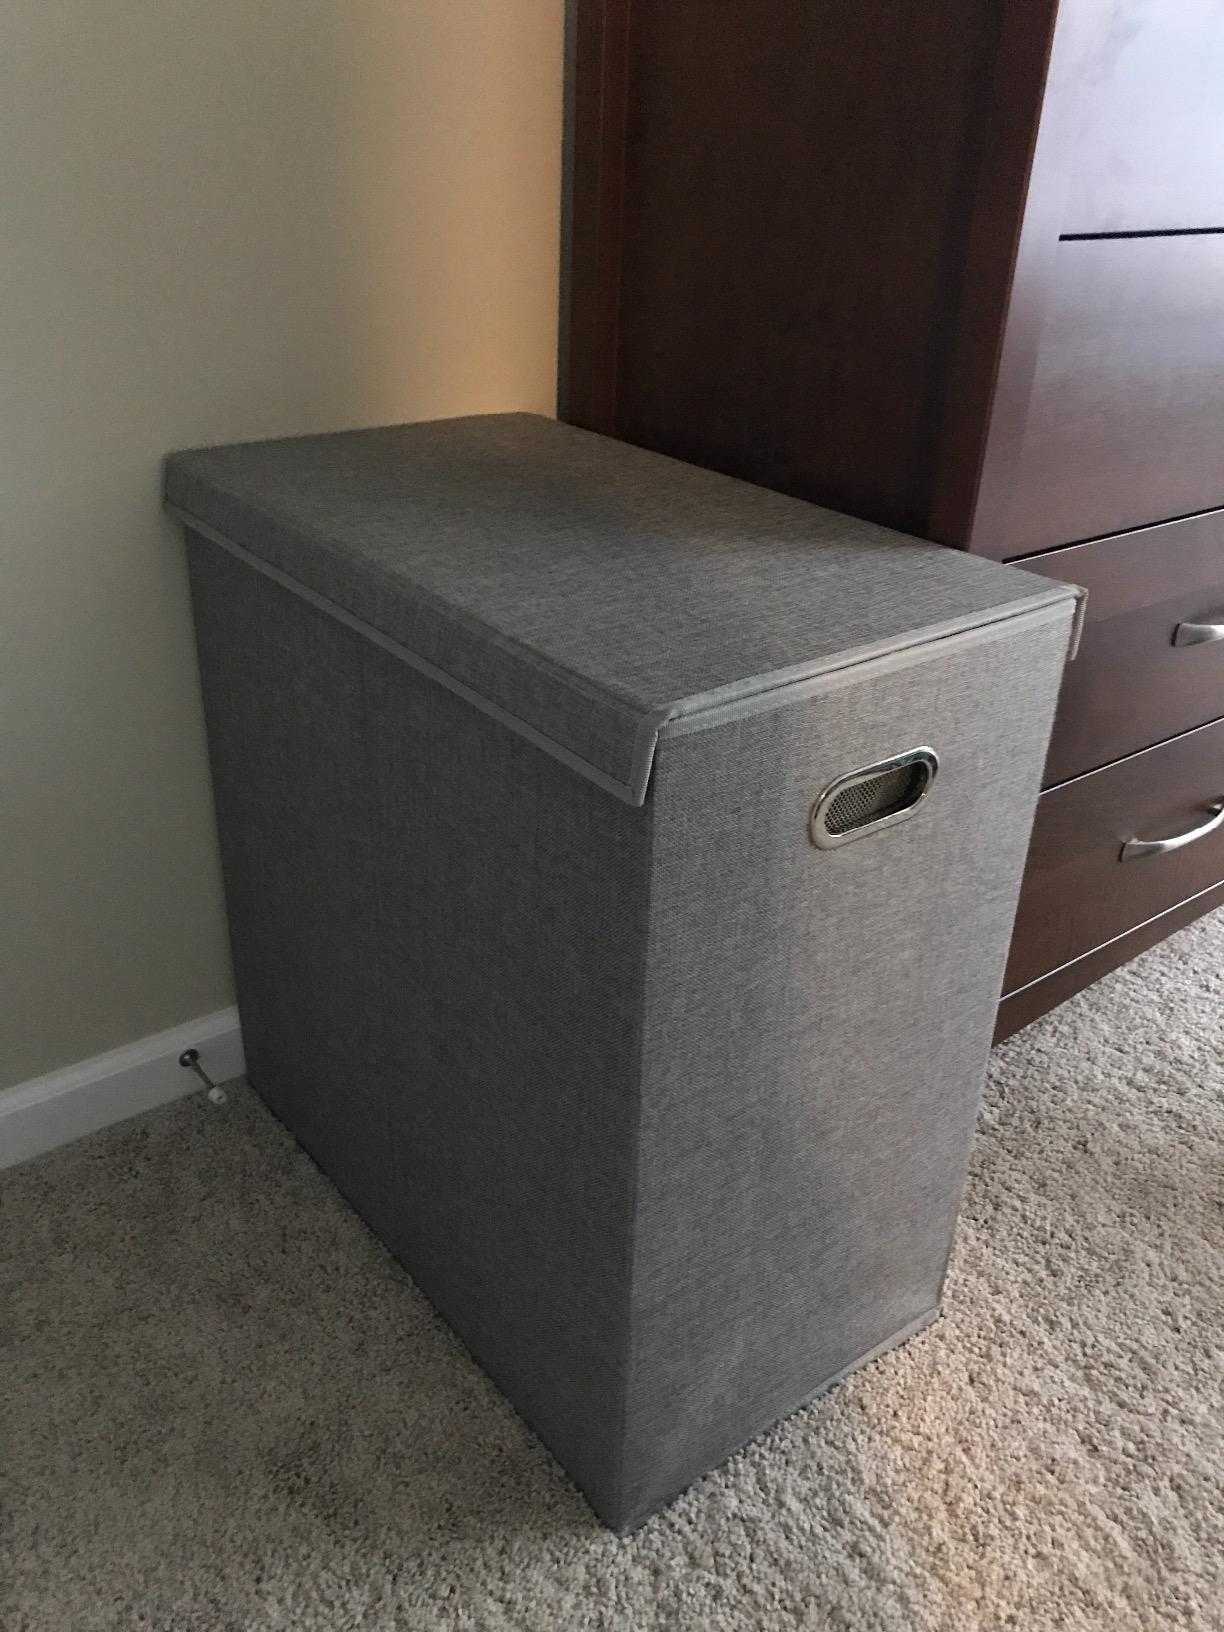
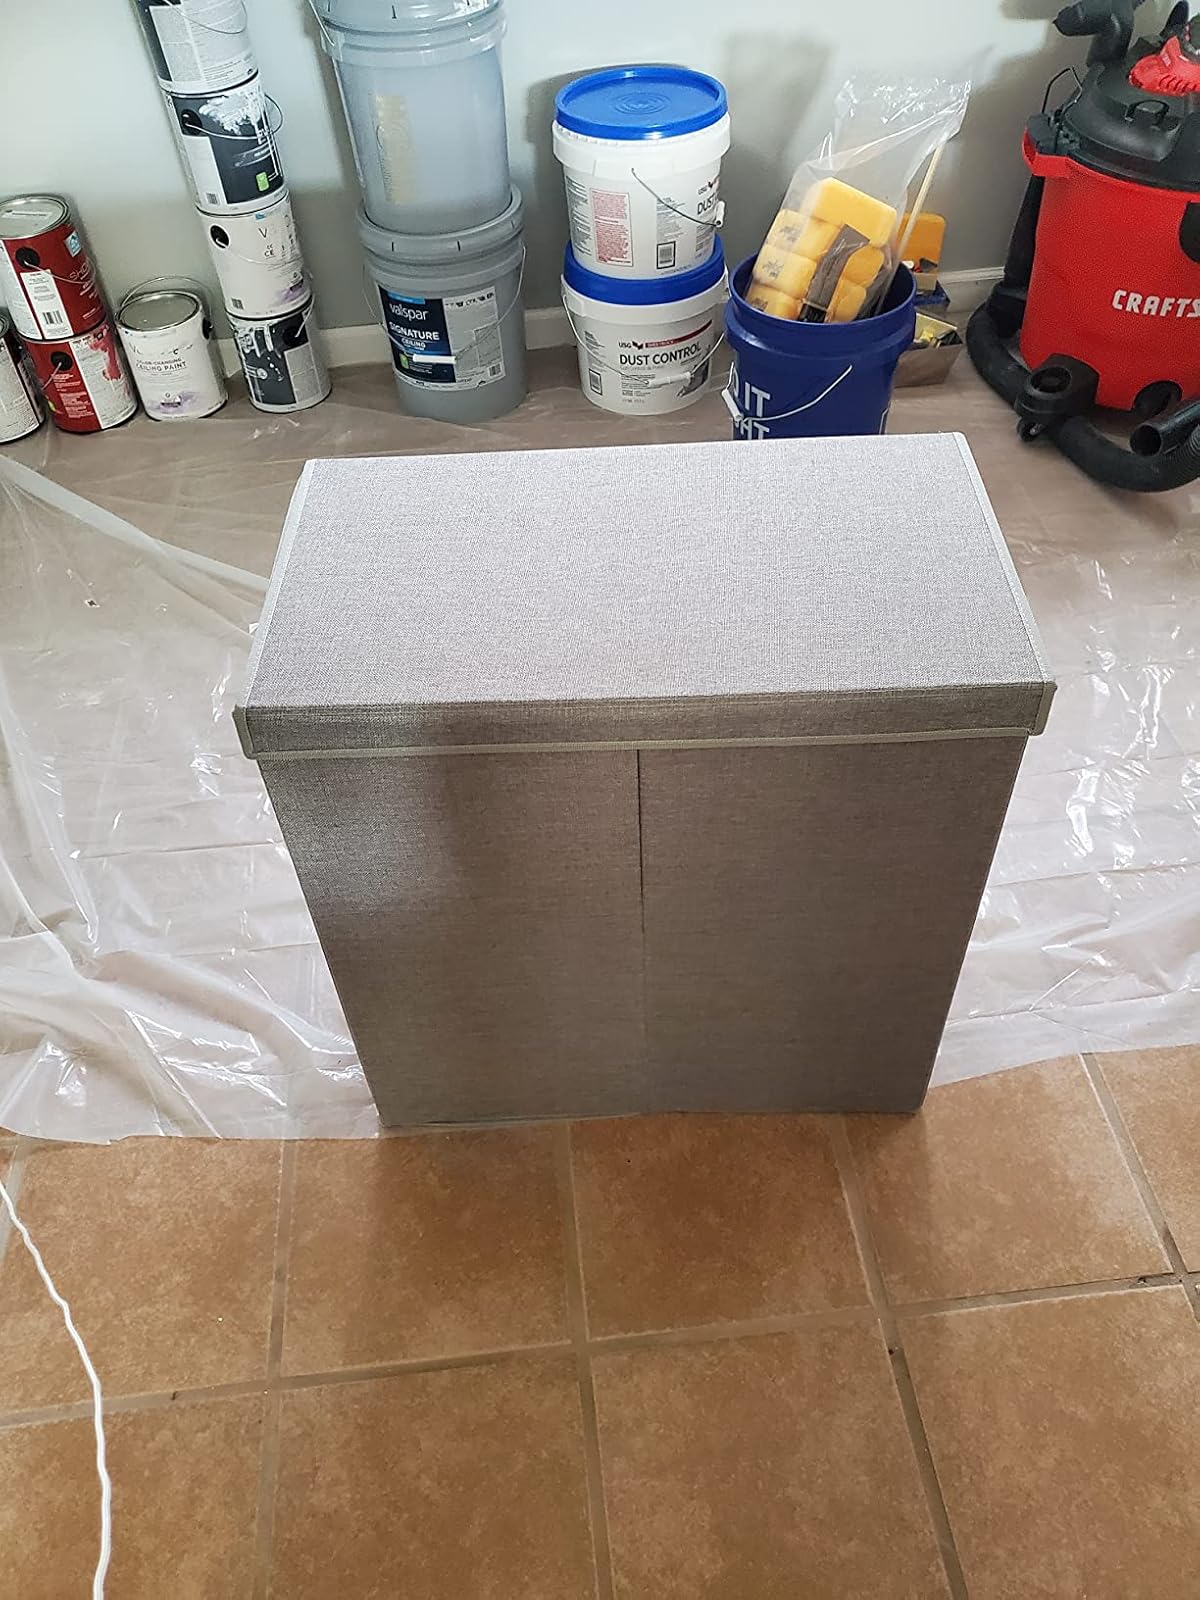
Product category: items_hamper
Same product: yes